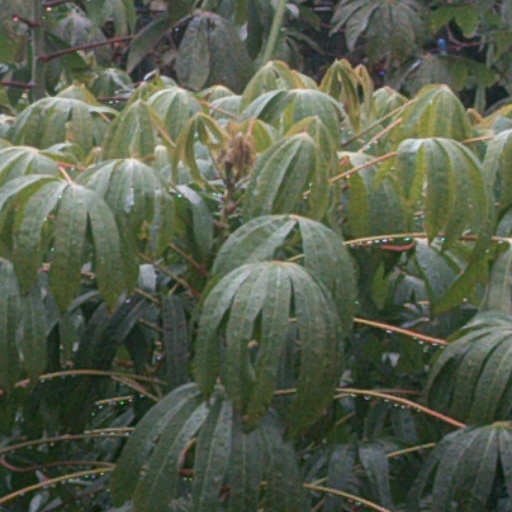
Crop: cassava